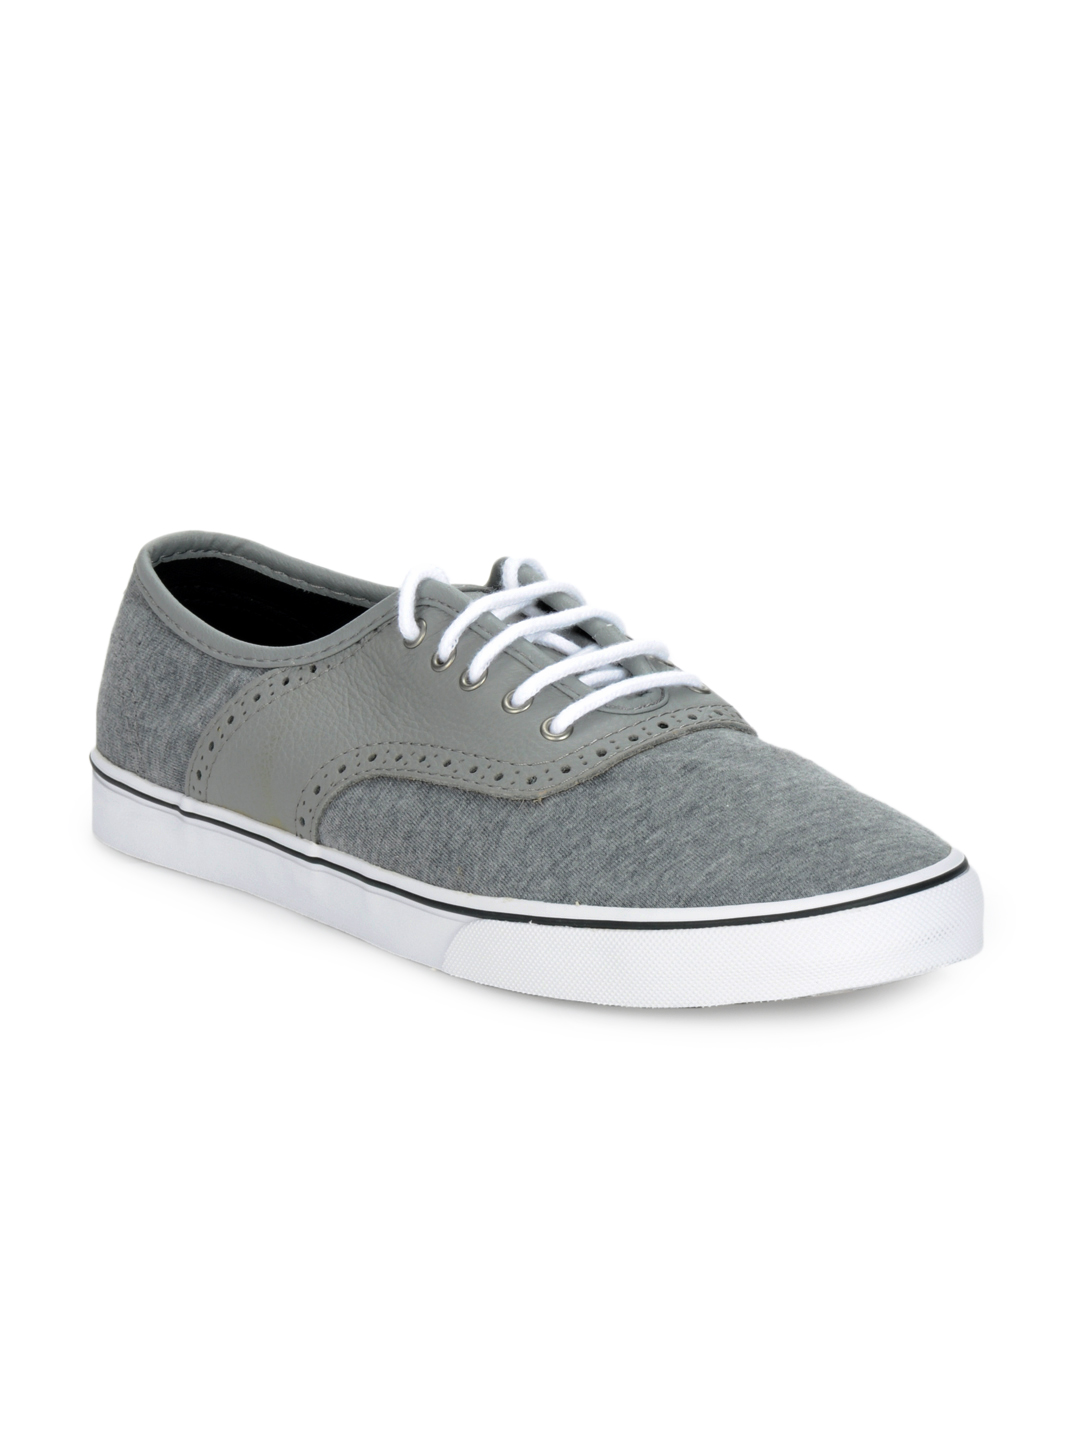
Vans Unisex Grey Shoes
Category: Footwear / Shoes / Casual Shoes
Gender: Unisex
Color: Grey
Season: Summer 2012
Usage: Casual